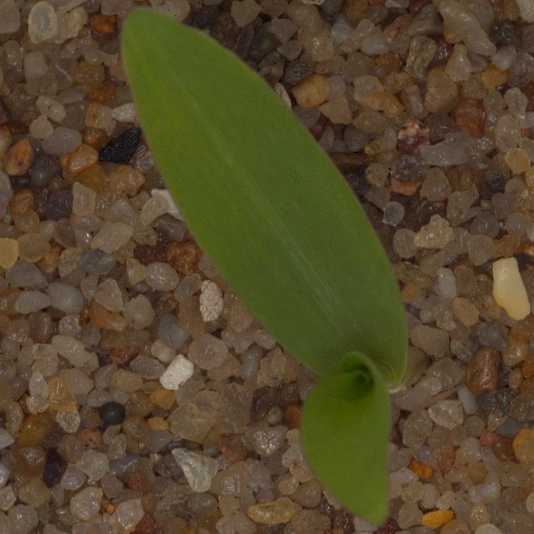
Label: maize